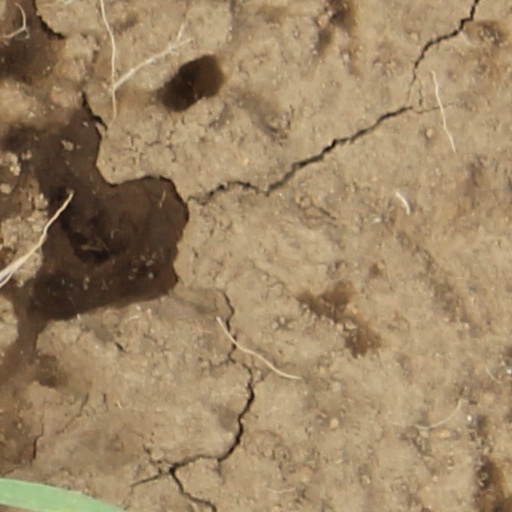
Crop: wheat